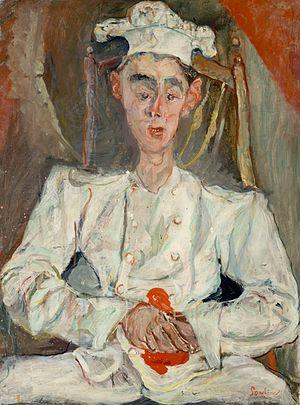
Chaïm Soutine (1893 - 1943), ""Le Petit Pâtissier"", huile sur toile, 73 x 54 cm, Musée de l'Orangerie, Paris"
Chaïm Soutine est un peintre juif russe émigré en France, né en 1893 ou 1894 dans le village de Smilovitchi, à cette époque dans l'Empire russe, et mort à Paris le 9 août 1943.